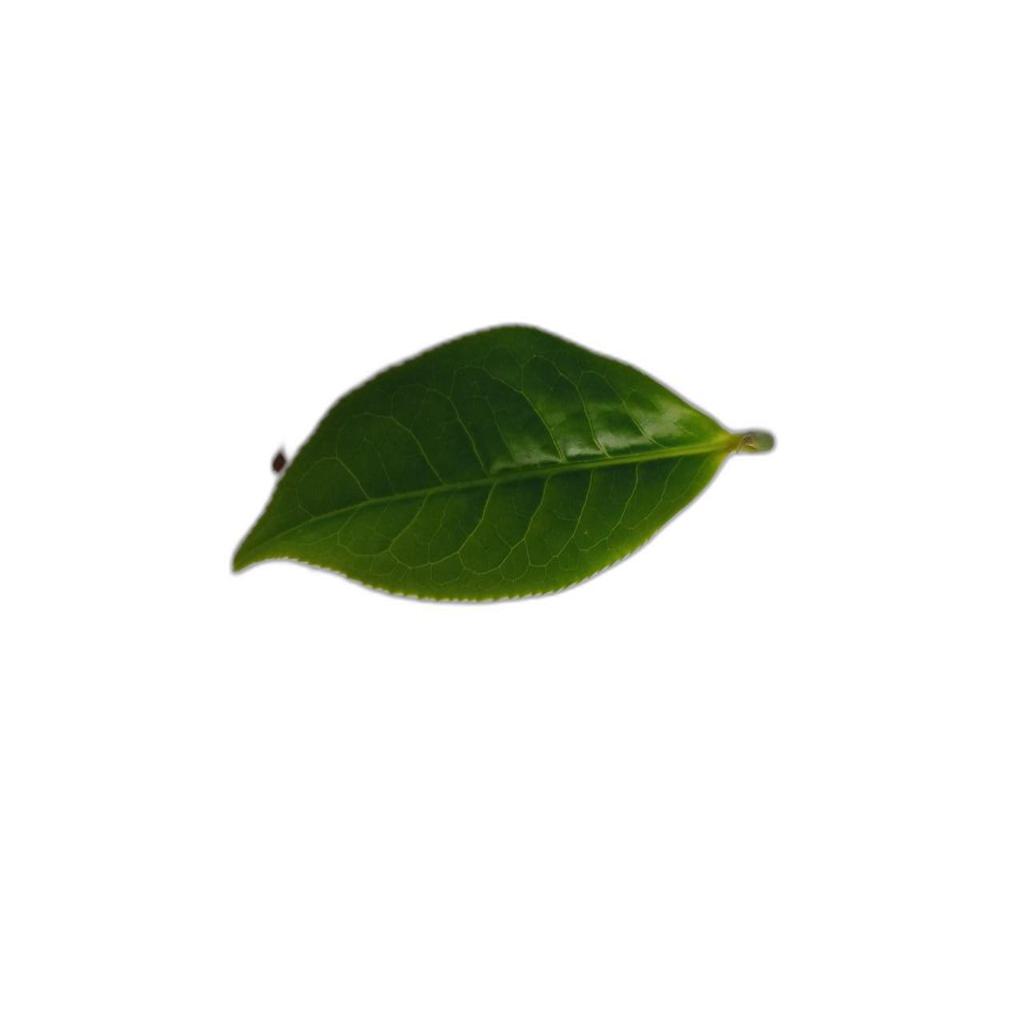
Label: Healthy